Mōri Hiromoto

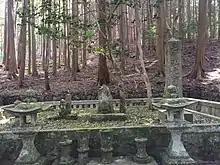
Grave of Mōri Hiromoto

His grave is at Esō Temple ("Esō-in" 悦叟院) in Akitakata City, Hiroshima Prefecture.